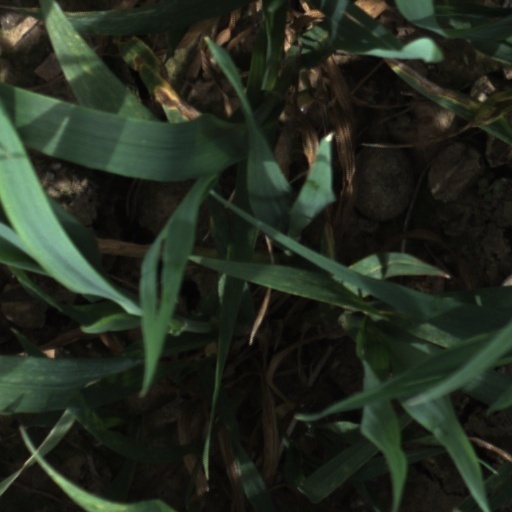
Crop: wheat